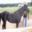
Label: horse